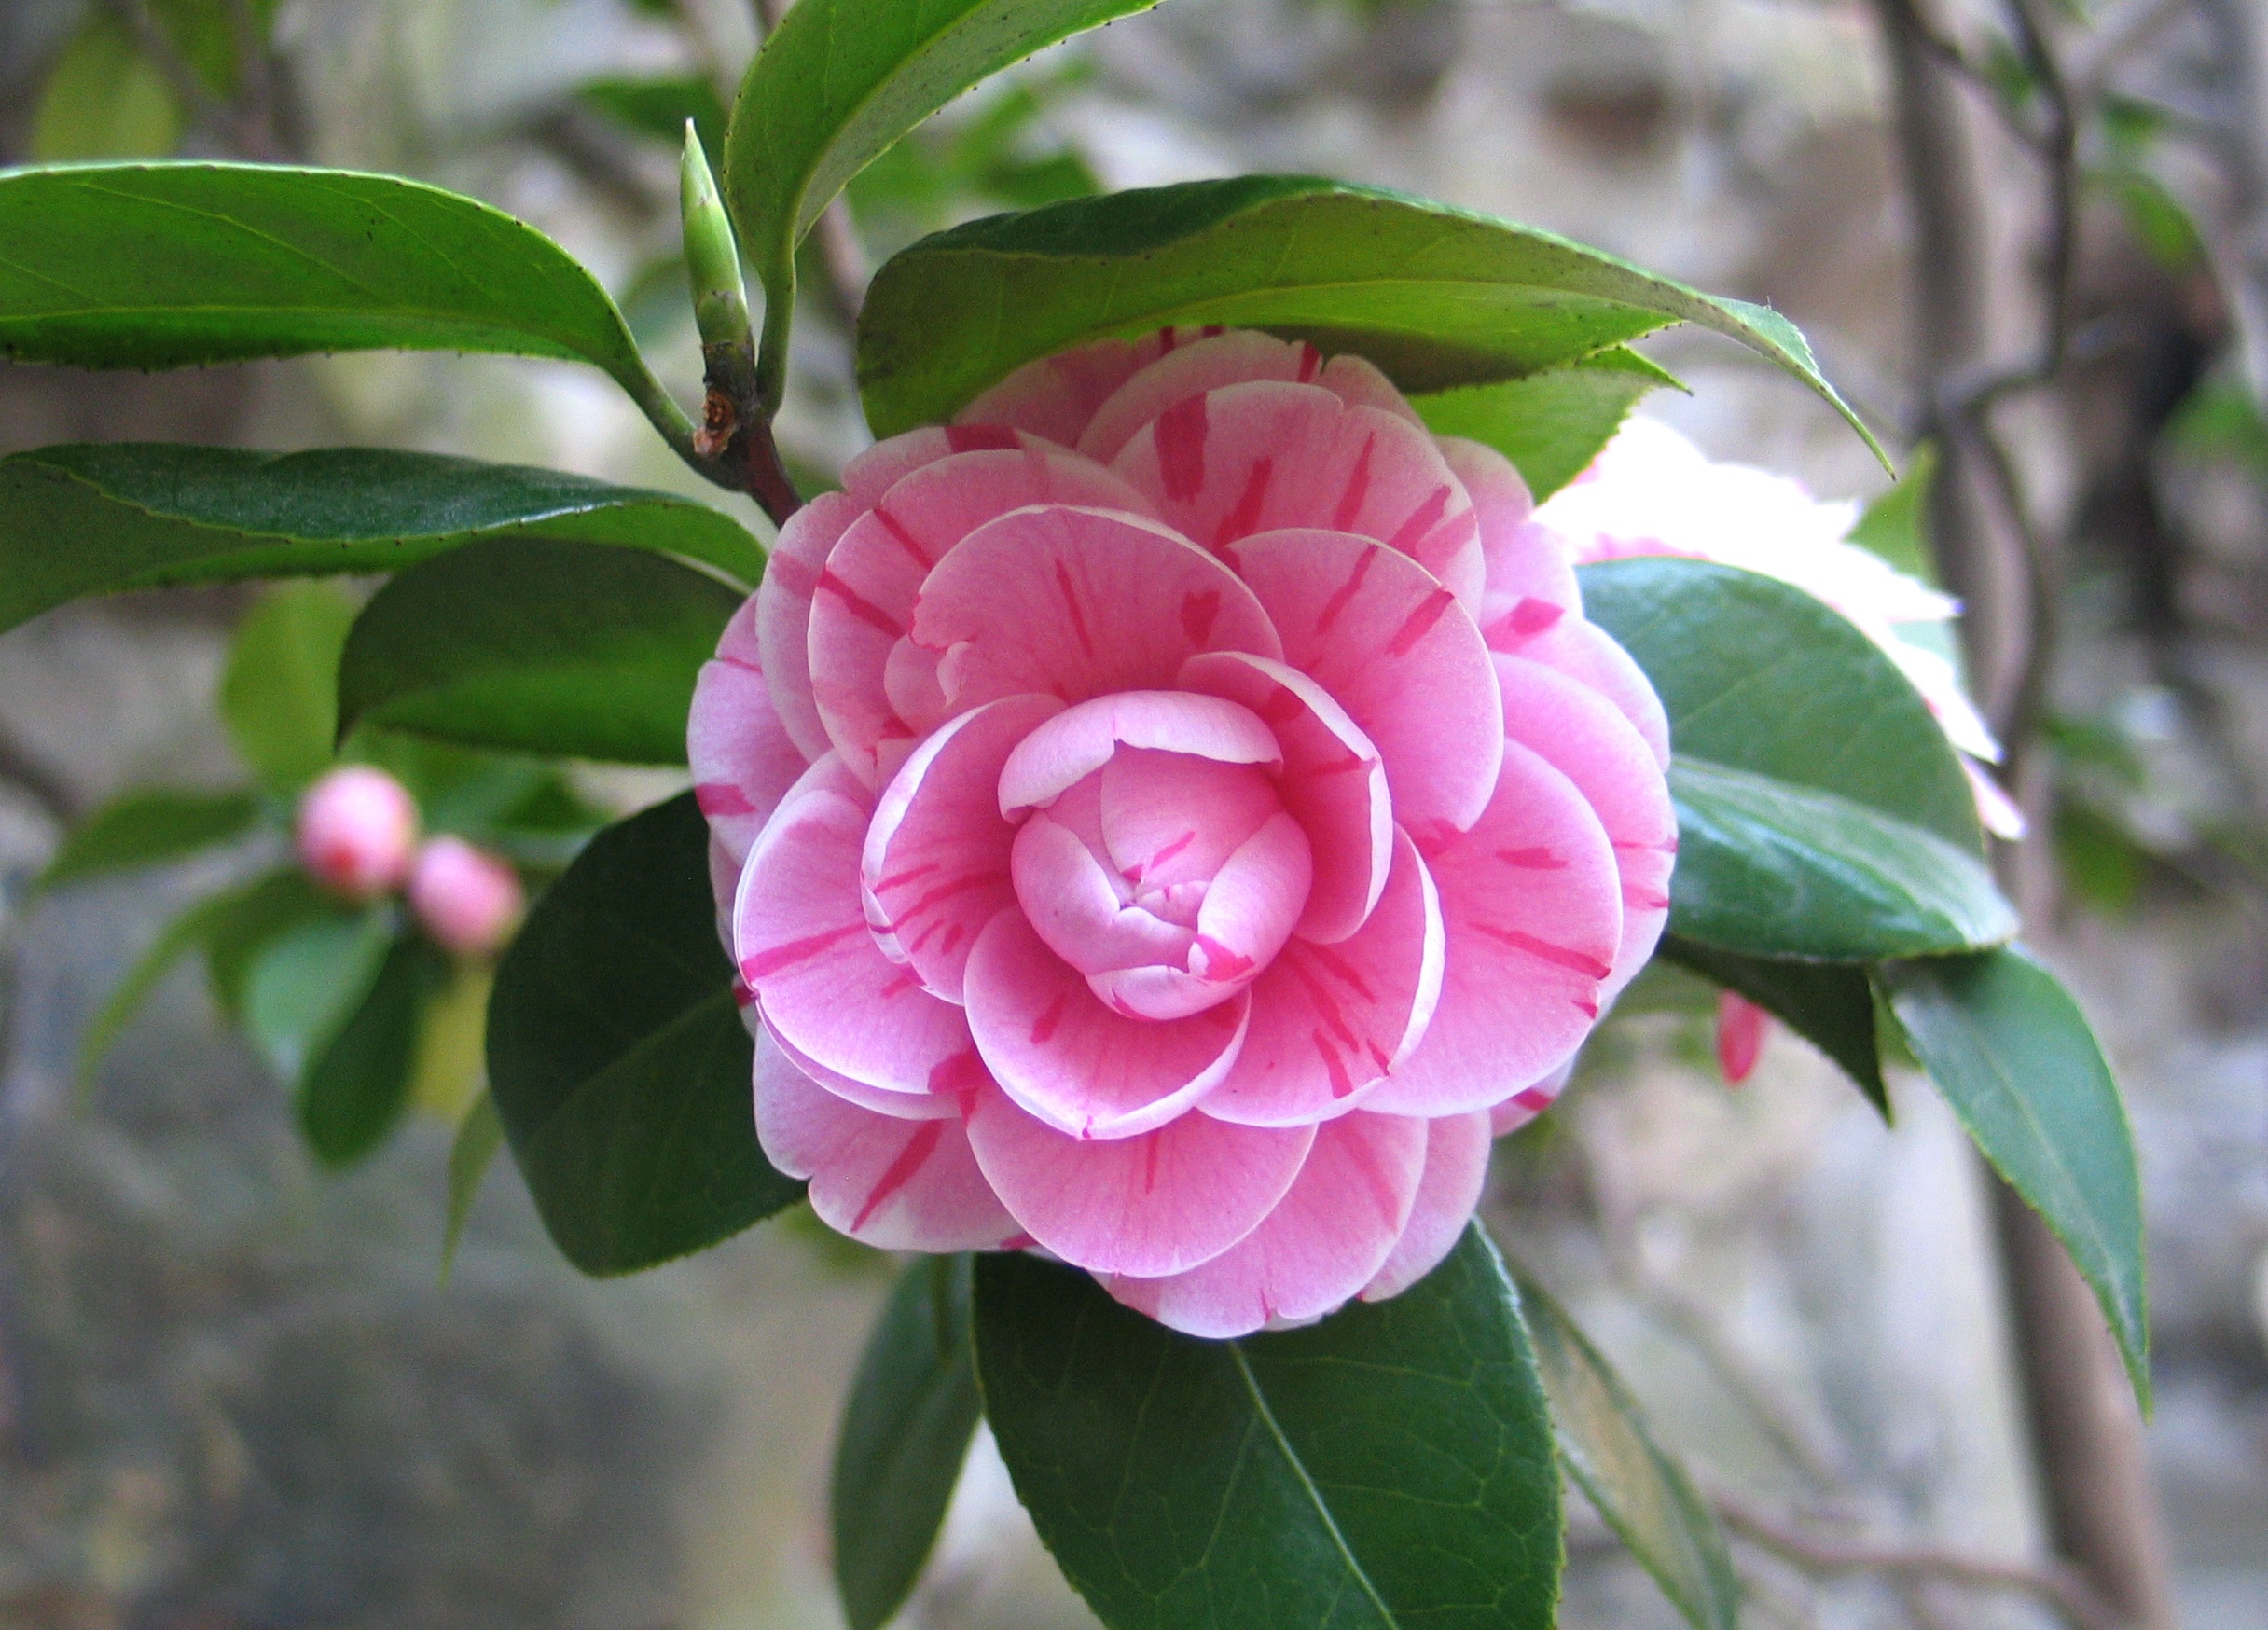
blossom, plant, flower, botany, flora, shrub, china, camellia, theaceae, flowering plant, land plant, camellia sasanqua, japanese camellia